Krasno, Russia

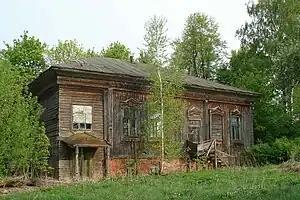
The building of the former zemstvo primary school

Zemstvo primary school was founded in the village in 1874. In 1898, fifty-eight students studied in the school. In 1896, a second, female parochial school in which nineteen female students studied, opened in Krasno.